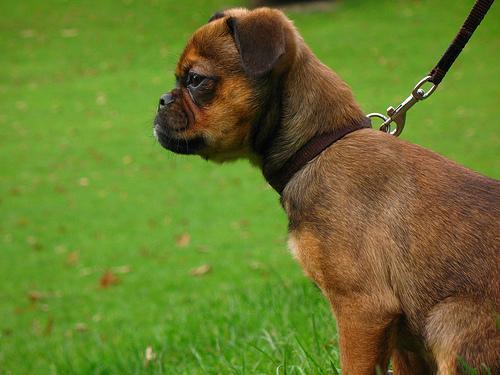
Brabancon_griffon